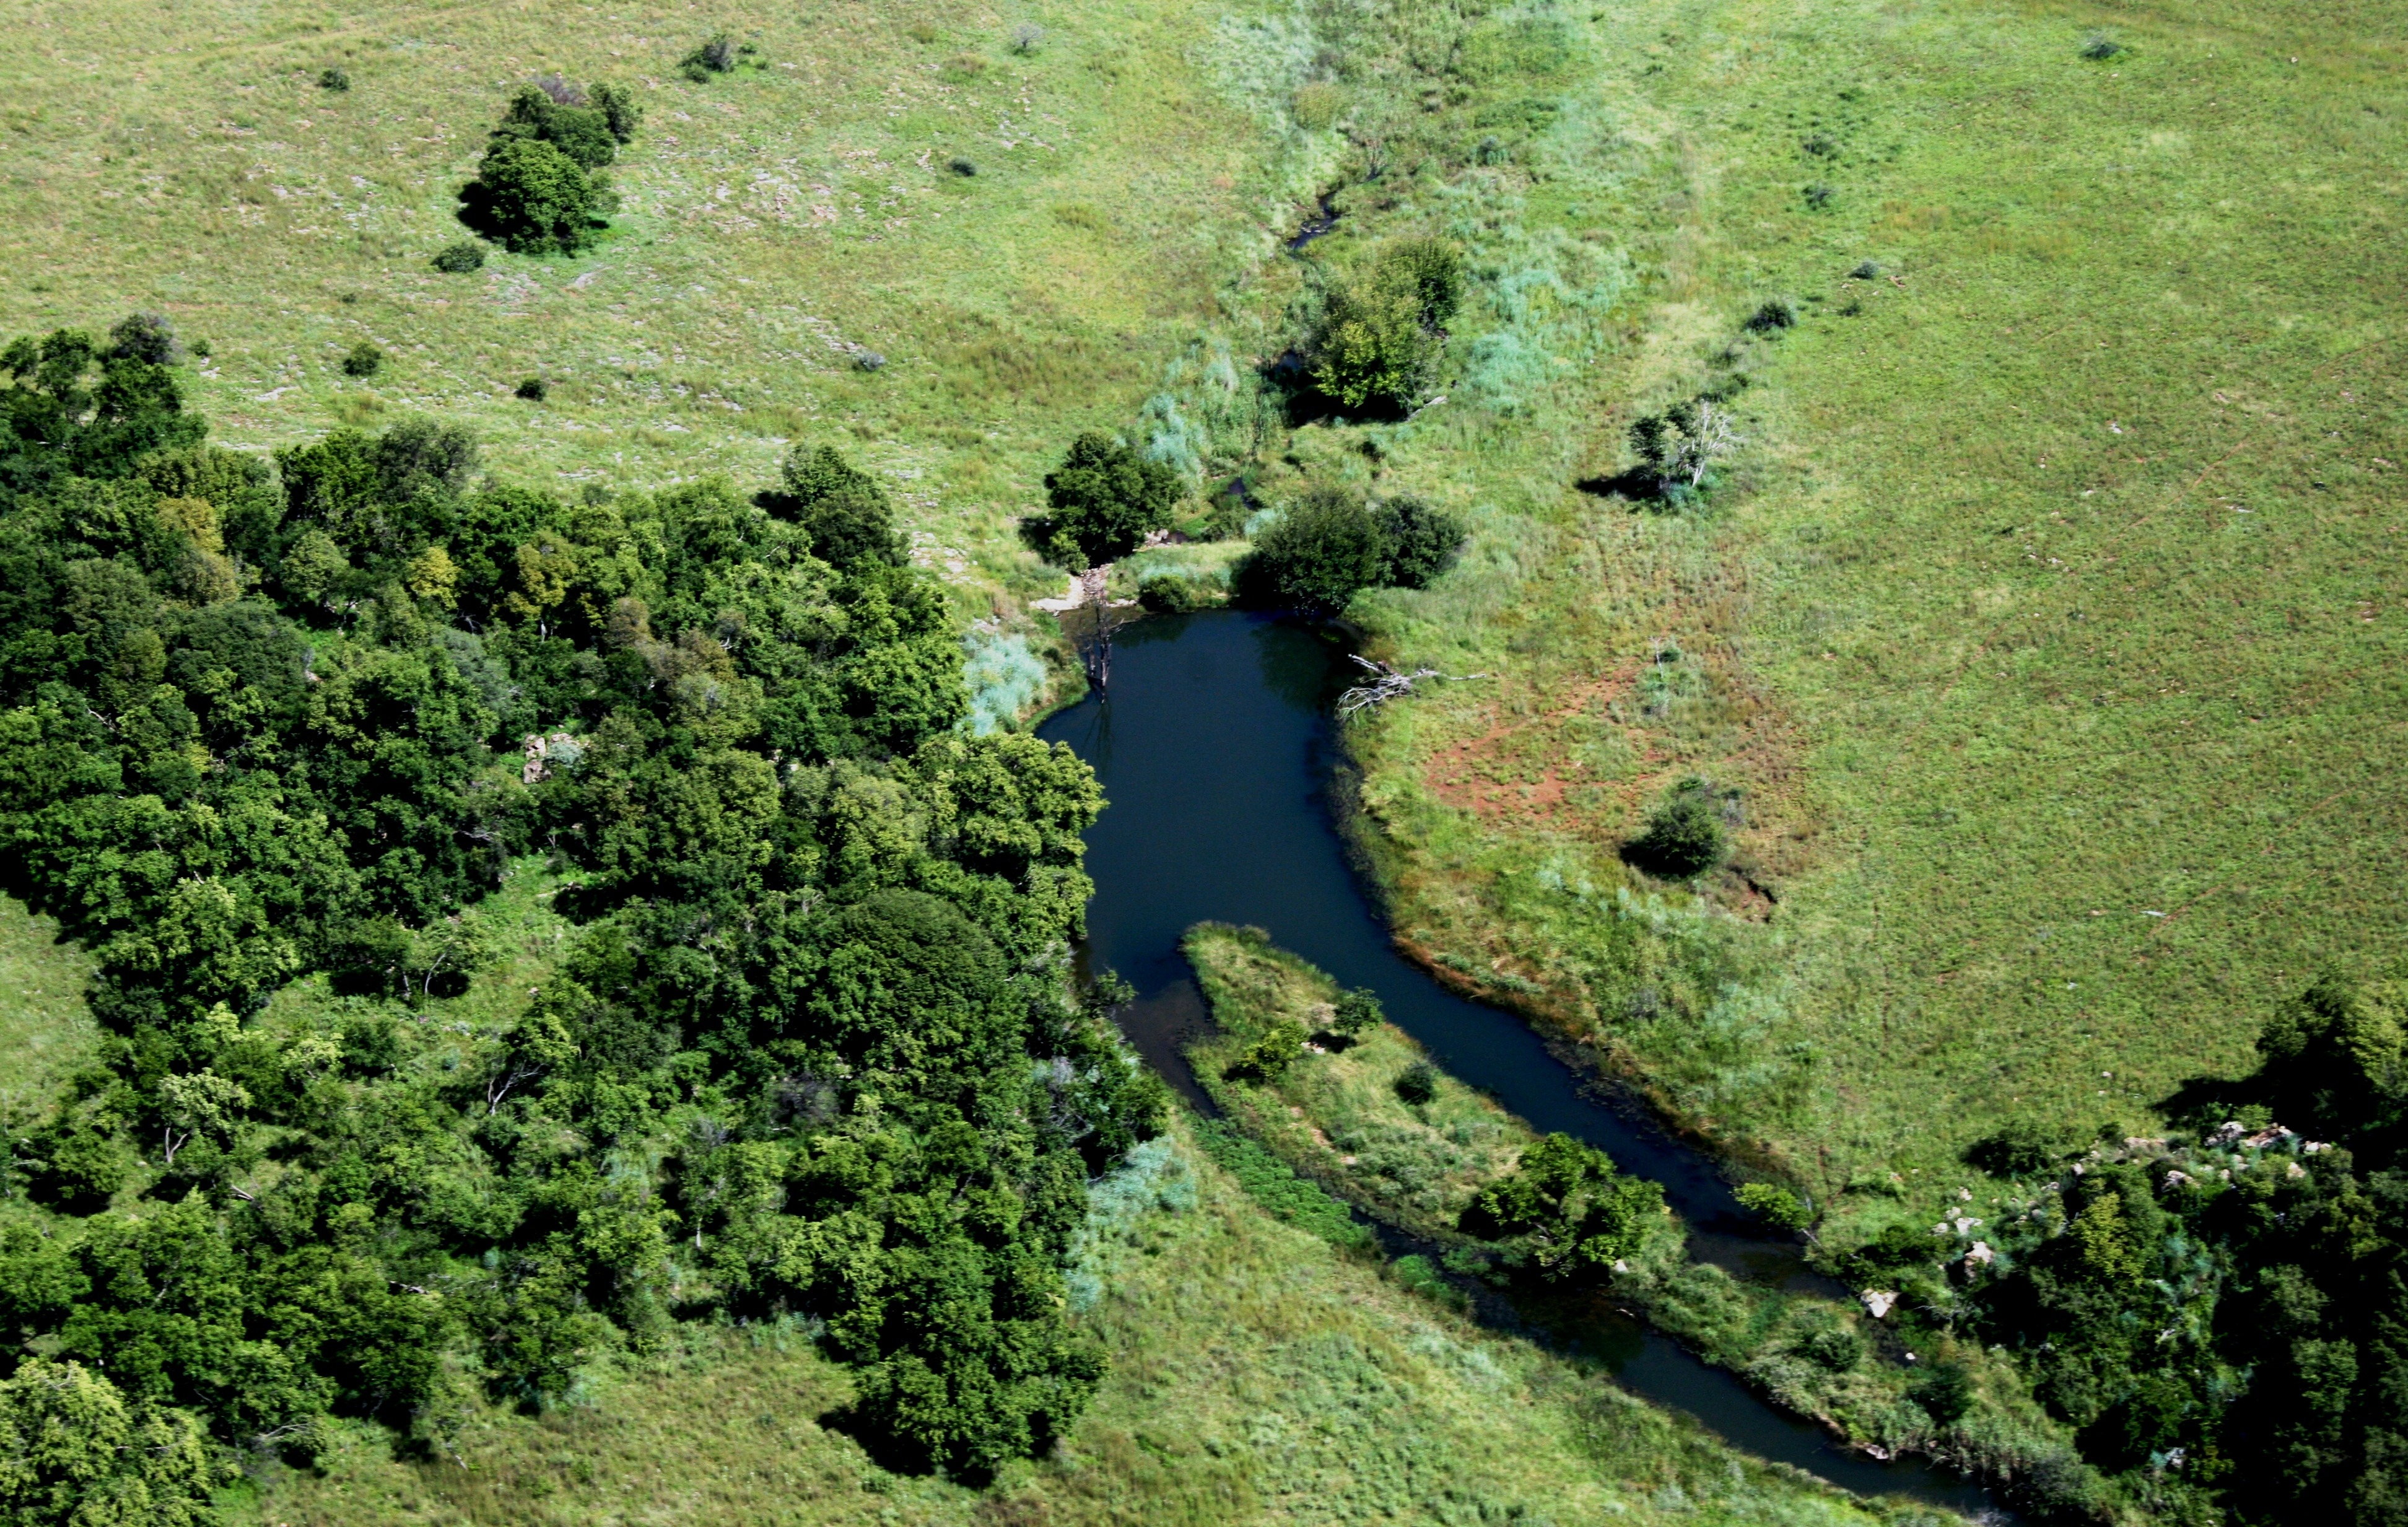
water, nature, forest, grass, hill, river, valley, stream, green, jungle, dam, reservoir, terrain, ridge, vegetation, rainforest, wetland, plateau, habitat, ecosystem, aerial photography, biome, contours, natural environment, geological phenomenon, aerial shot, thick bush